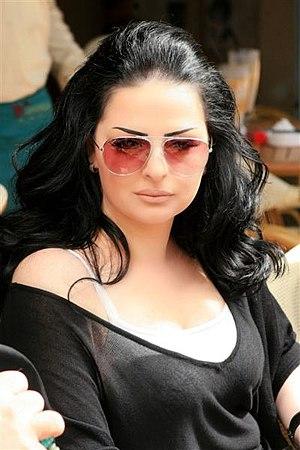
Diana Karazon est une chanteuse, présentatrice et actrice jordanienne. Elle est devenue célèbre après avoir remporté la première saison de SuperStar en 2003. Diana est actuellement une des chanteuses les plus prolifiques dans la chanson arabe et est également la plus célèbre artiste en Jordanie, ce qui lui a valu d’être récompensée par le roi Abdullah et la reine Rania de Jordanie.